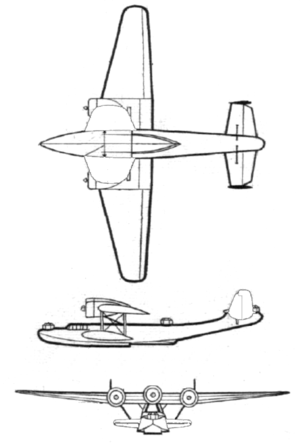
Le Dornier Do 24 est un hydravion à coque allemand de la Seconde Guerre mondiale.